List of populated places in Karabük Province

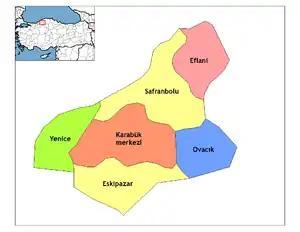
Karabük Province

Below is the list of populated places in Karabük Province, Turkey by the districts. In the following lists first place in each list is the administrative center of the district.